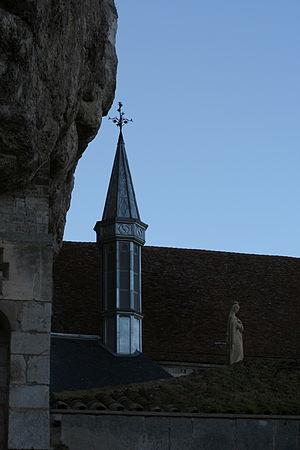
Cité religieuse (InscritClassé) This building is indexed in the Base Mérimée, a database of architectural heritage maintained by the French Ministry of Culture,
La chapelle Notre-Dame de Rocamadour est l'une des 7 chapelles faisant partie de la Cité religieuse. Dans le sanctuaire, elle se situe à côté de la basilique Saint-Sauveur. La chapelle a été classée monument historique en 2000, en même temps que l'ensemble du sanctuaire.
La Cité religieuse ou sanctuaire de Rocamadour est une cité mariale construite au flanc de la falaise du canyon de l'Alzou, sur la commune de Rocamadour dans le Lot, en France. Construite en plusieurs étapes à partir du XIᵉ siècle, la plupart de ses édifices religieux datant du XIIᵉ siècle, cette cité englobe l'escalier d'accès et un parvis autour duquel se trouvent une basilique, une crypte et sept chapelles dont l'une accueille une Vierge noire du XIIᵉ siècle. Elle bénéficie de nombreuses protections : elle est inscrite au patrimoine mondial de l'Unesco et est constituée de plusieurs monuments historiques plusieurs fois classés et inscrits.